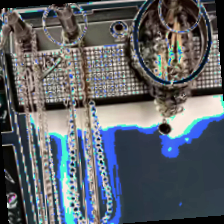
Label: has bracelet mod